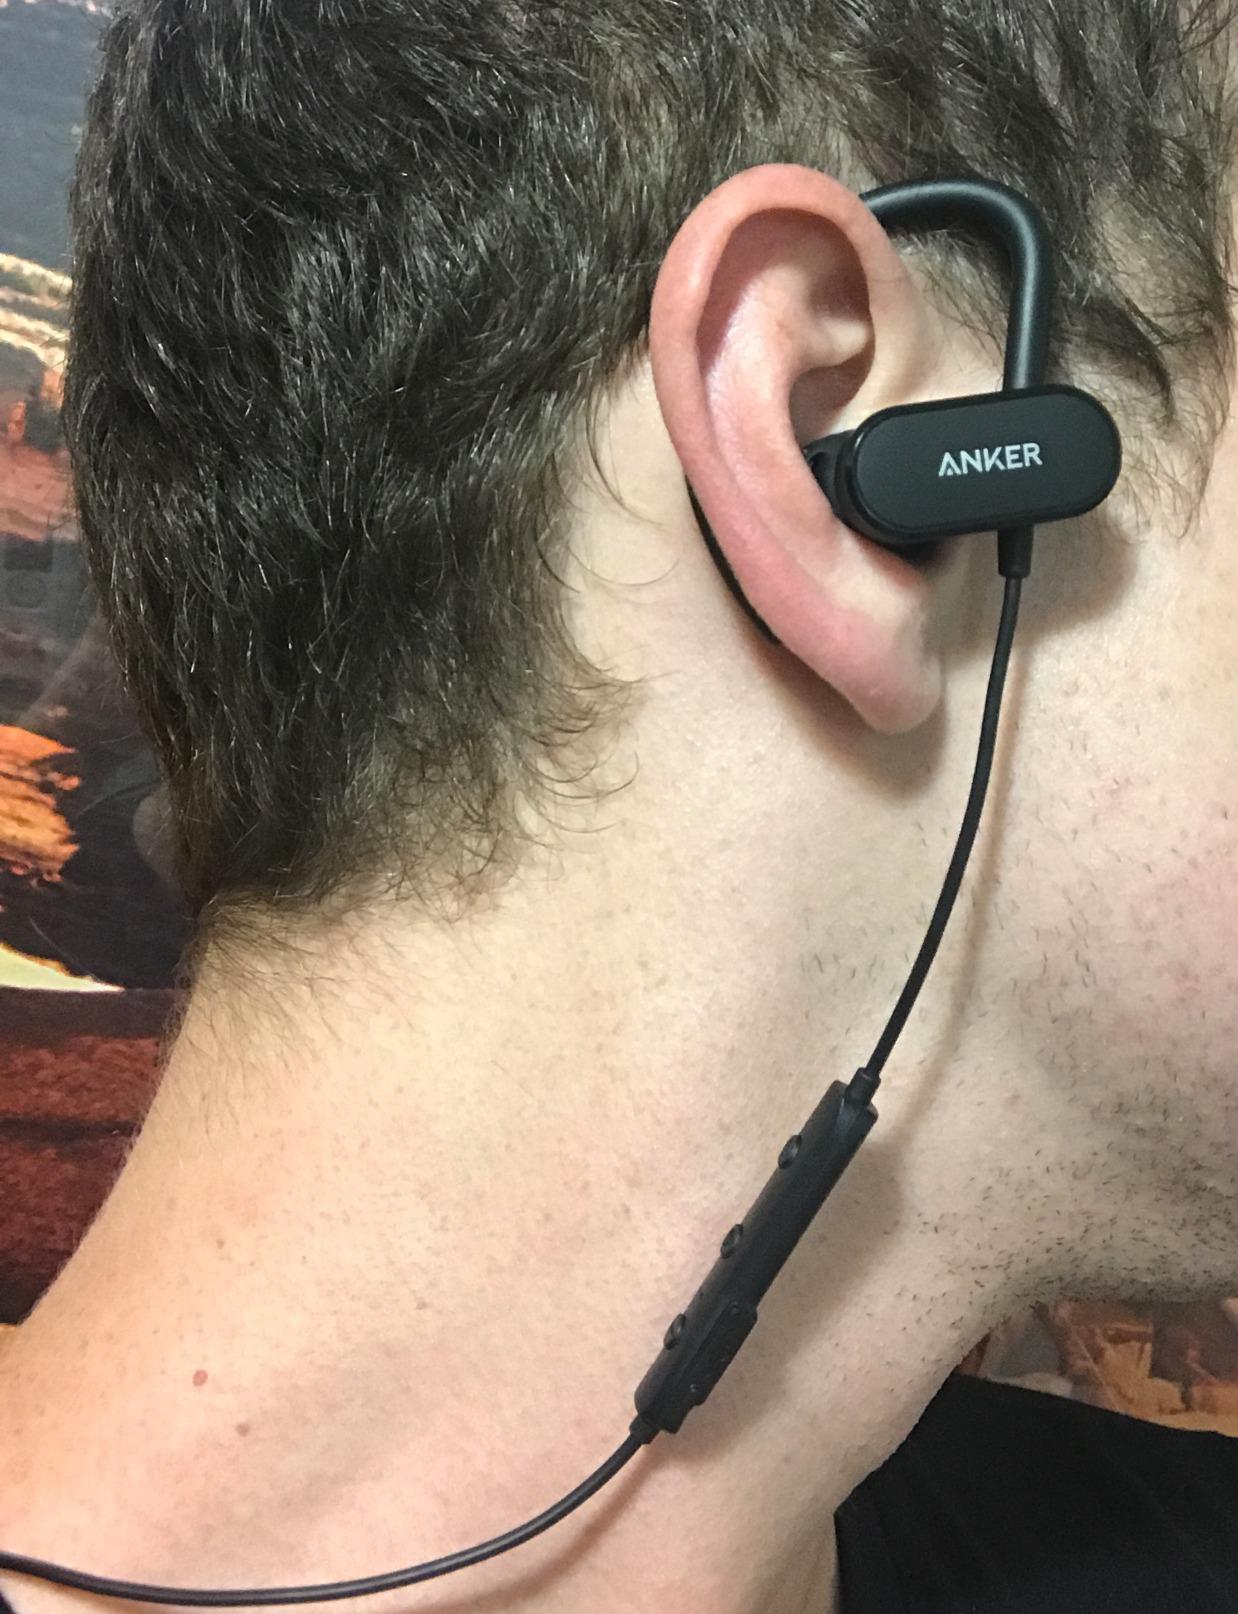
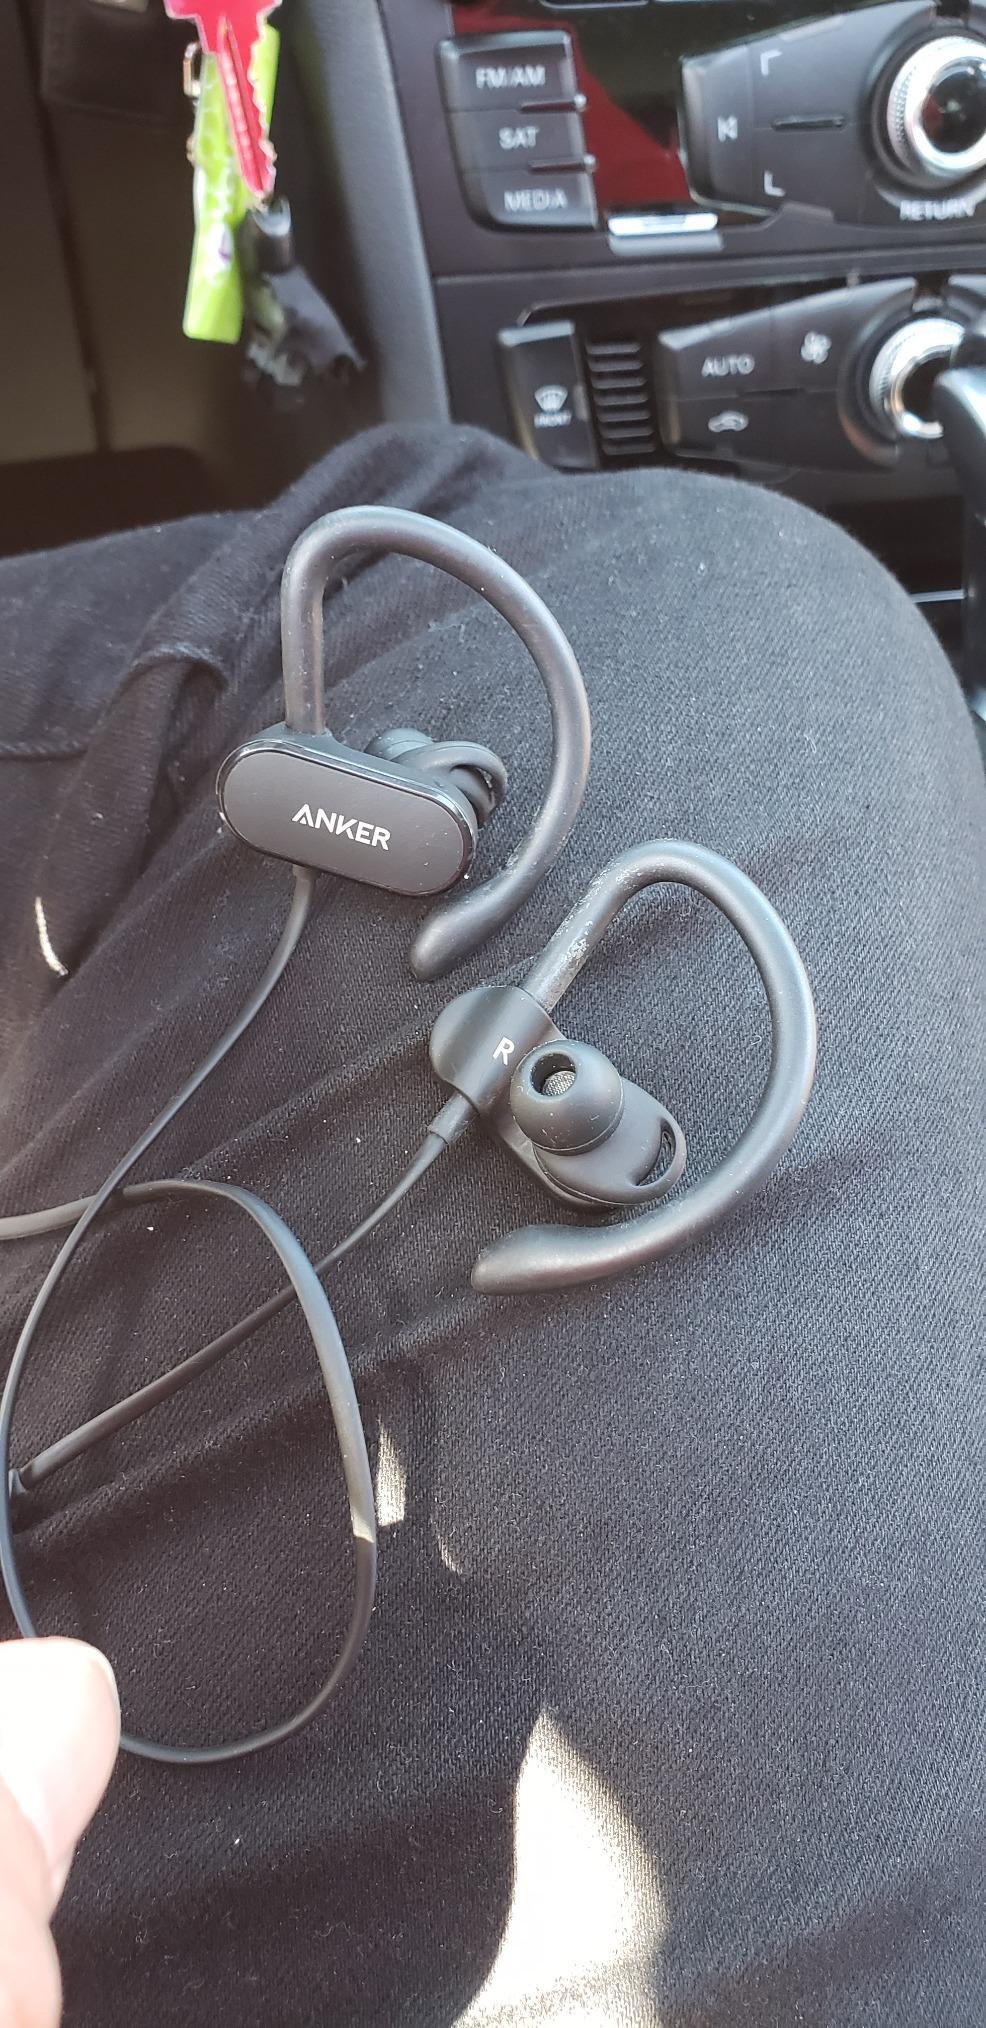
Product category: headphones
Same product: yes